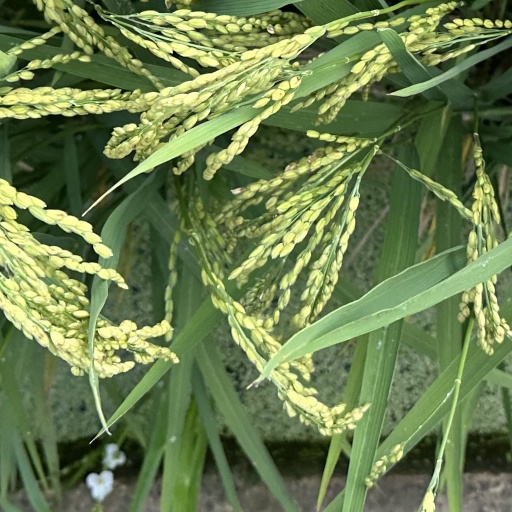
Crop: rice